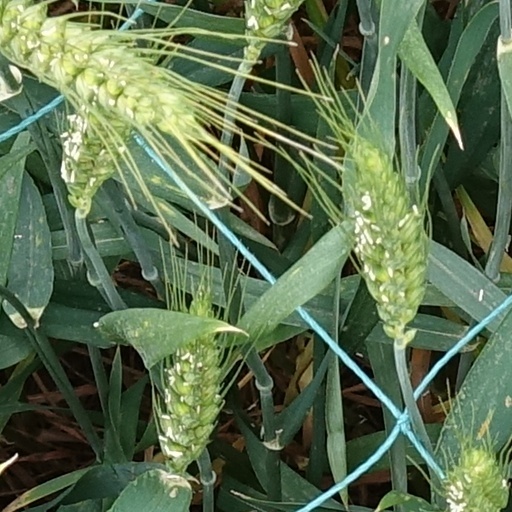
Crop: wheat